Mercedes-Benz Citaro

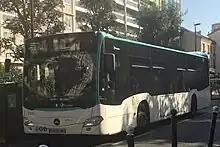
Mercedes-Benz Citaro C2 on RATP line , near Rue de Sèvres, Boulogne-Billancourt.

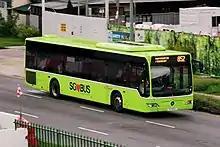
SBS Transit Mercedes-Benz O530 Citaro (SG1126C) on bus 852, leased under the Land Transport Authority's Bus Contracting Model (BCM)

In 2001, ATAC of Rome ordered 183 Citaro MU interurban model with a blue livery and two doors. This was followed by 301 Citaros urban and suburban model in the normal ATAC grey livery with 2 and 3 doors, in 2004. They operate on many routes, including 63, 88, 98, 443, 559, 775 and 881 and many lines around Ostia. ATAC have also introduced 100 new Citaro C2 Hybrid 12m buses entering service in June 2021.